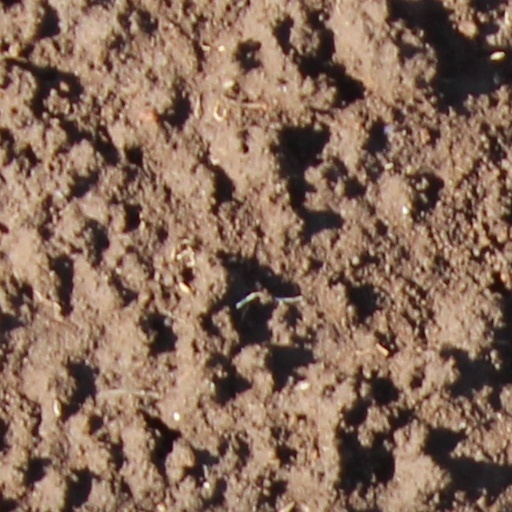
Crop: wheat